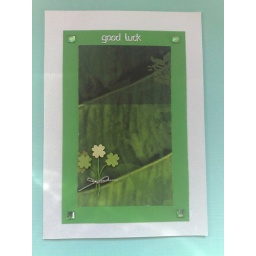
The green patterned paper used in the background is from a college prospectus